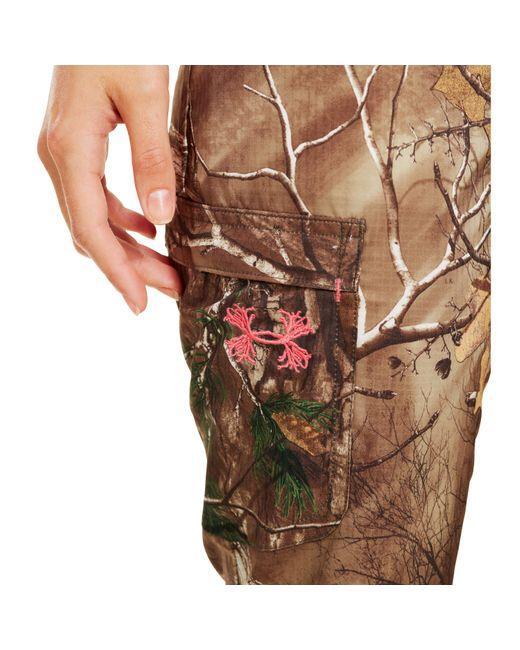
damen goldbraune Hose mit Cargotaschen, Baumpflanzendesign